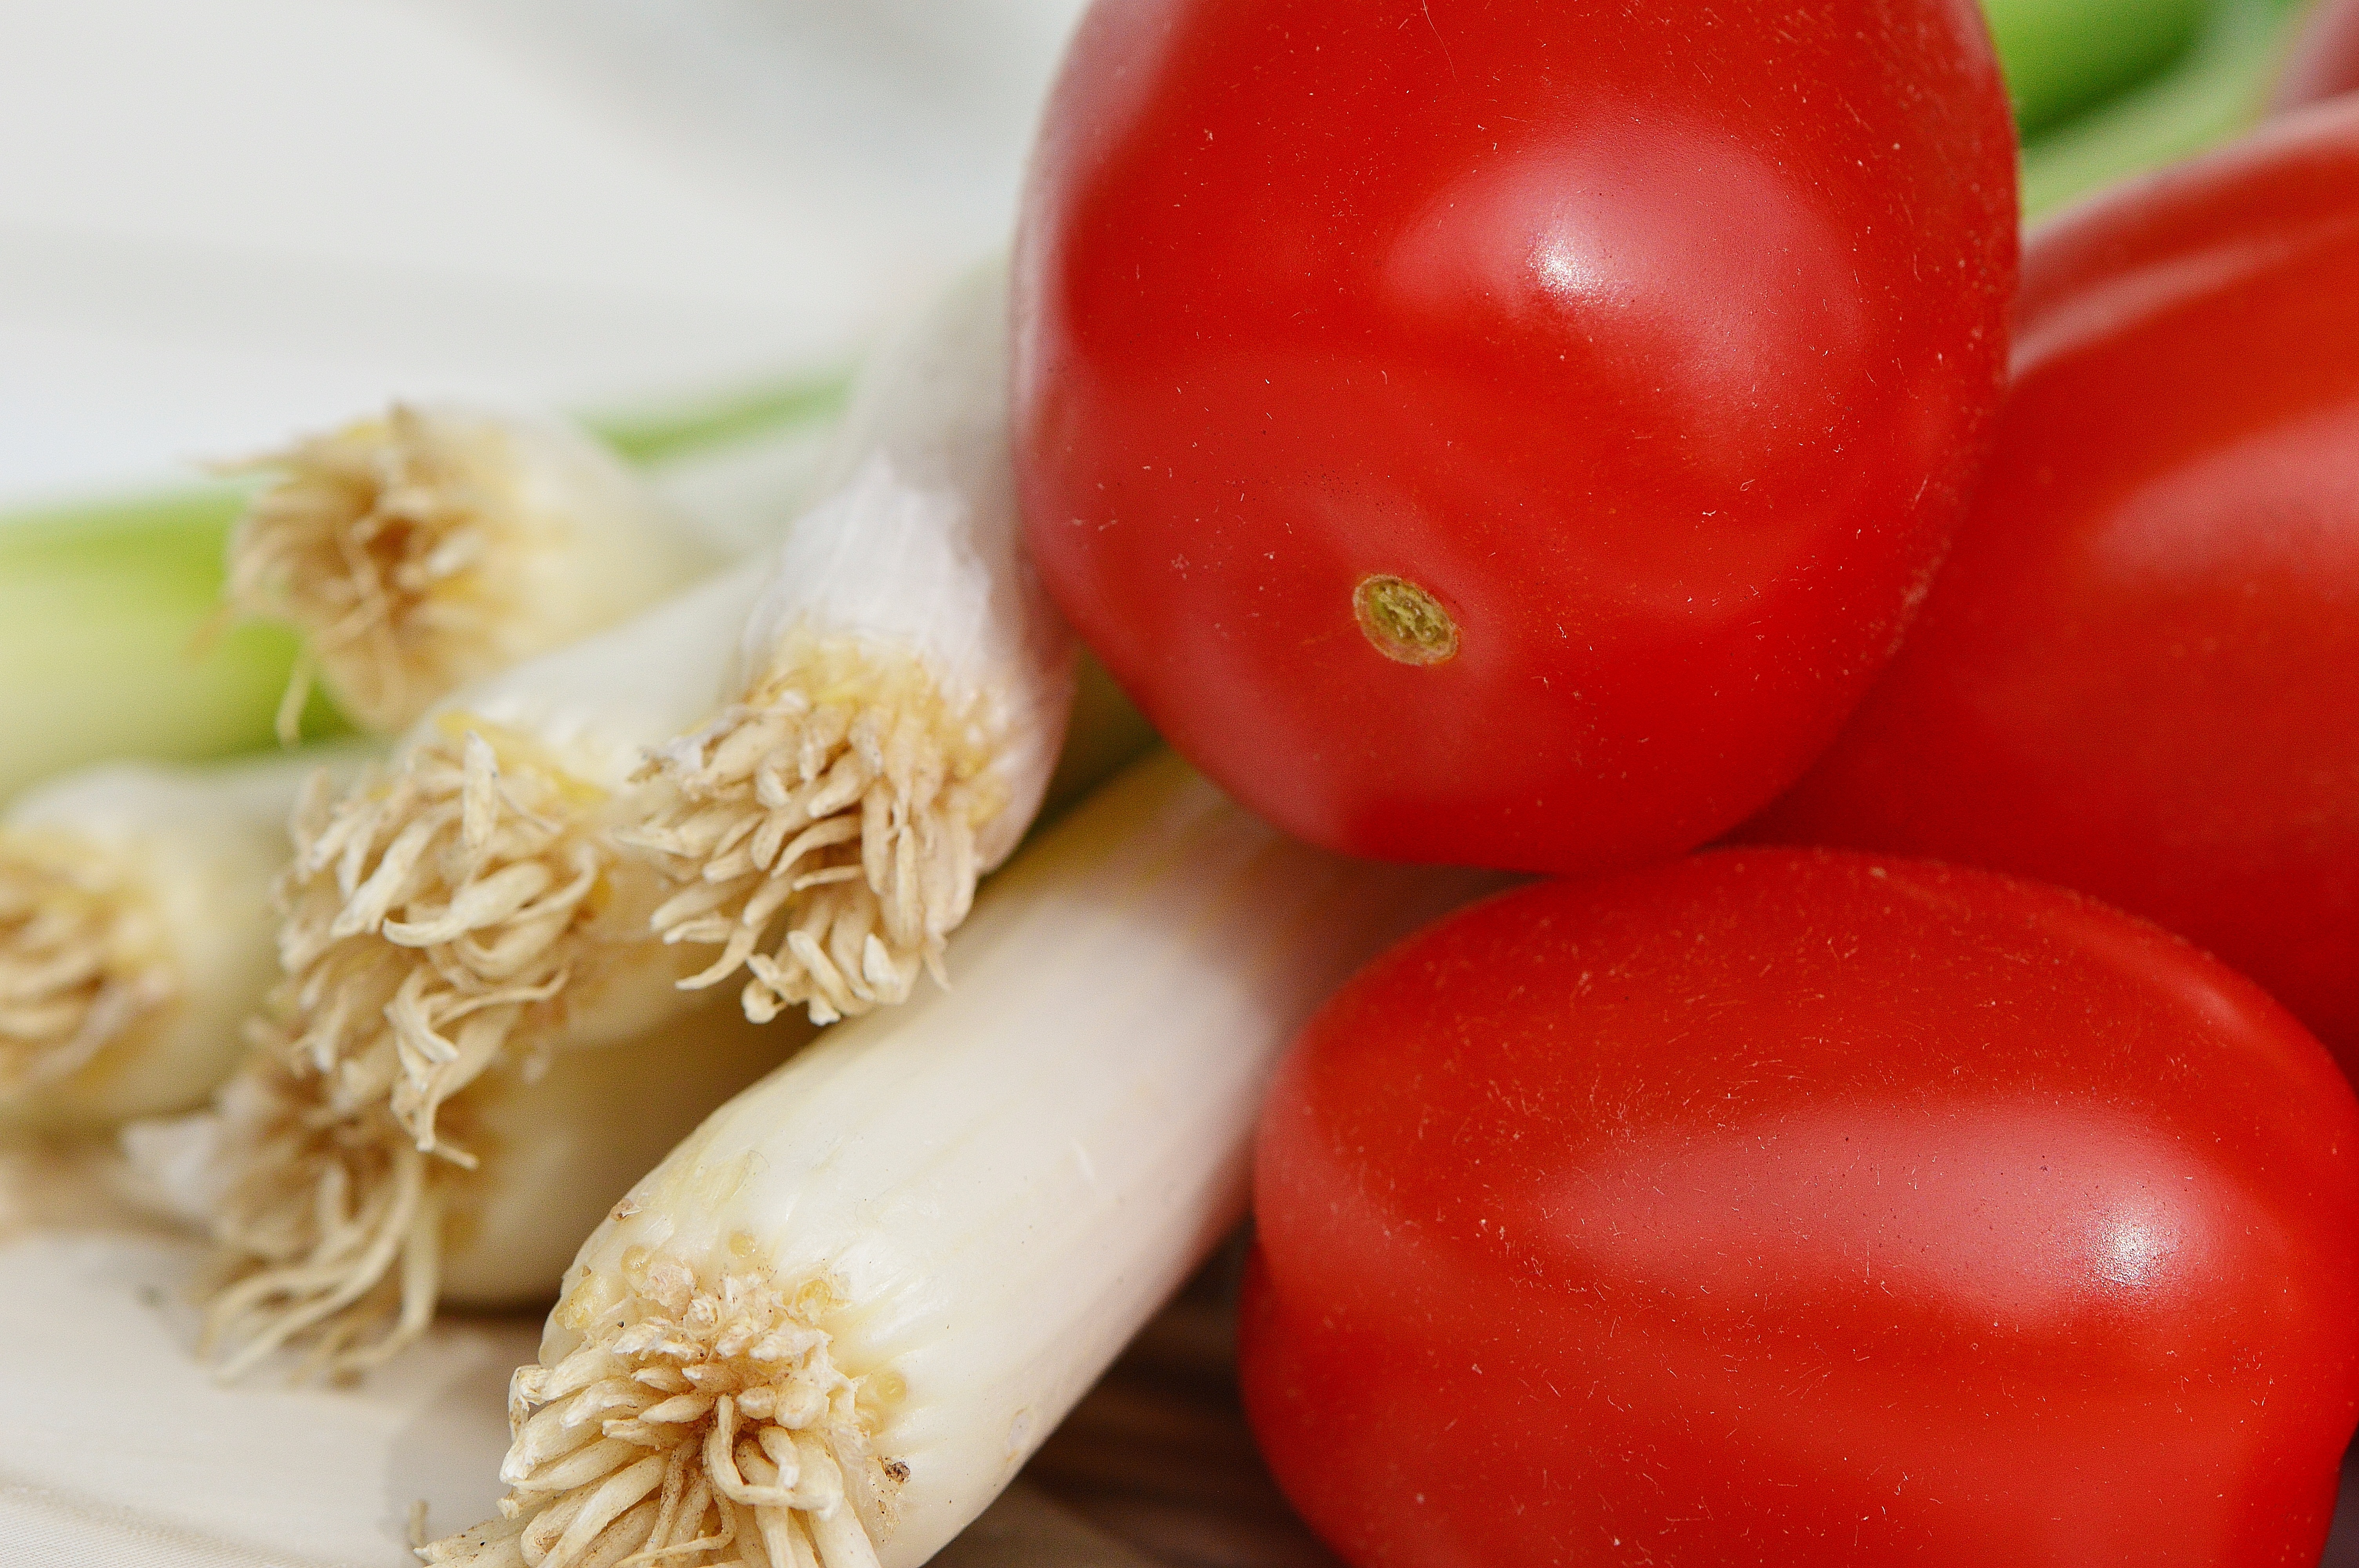
plant, fruit, food, green, red, produce, vegetable, healthy, eat, vegetables, bright, tomatoes, vitamins, frisch, bless you, flowering plant, spring onions, land plant